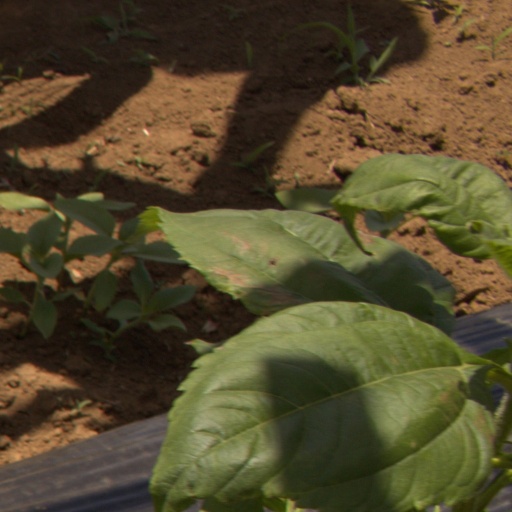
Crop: Jerusalem artichoke